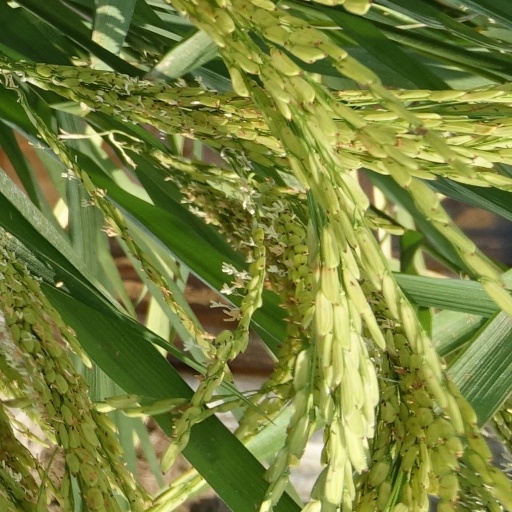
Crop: rice